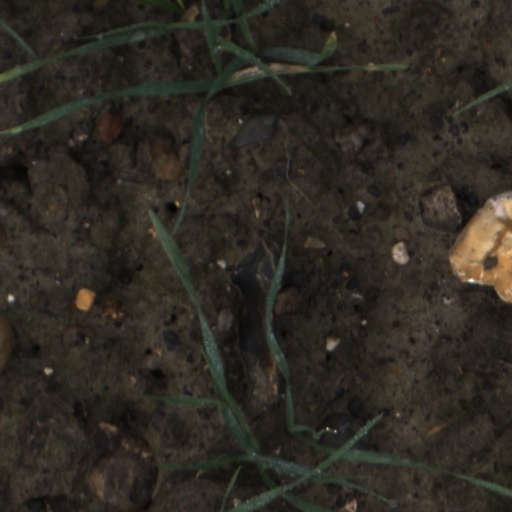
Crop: wheat